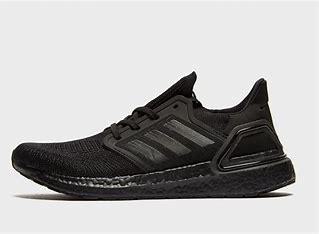
Brand: Adidas
Model: Ultra Boost 20